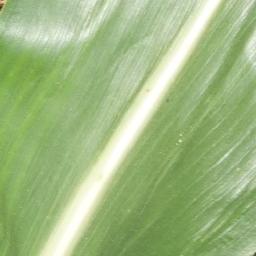
Label: Corn___healthy